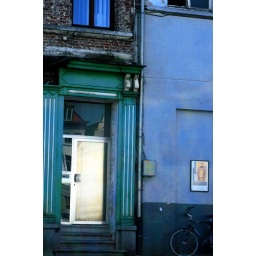
Brussles street in green and blue